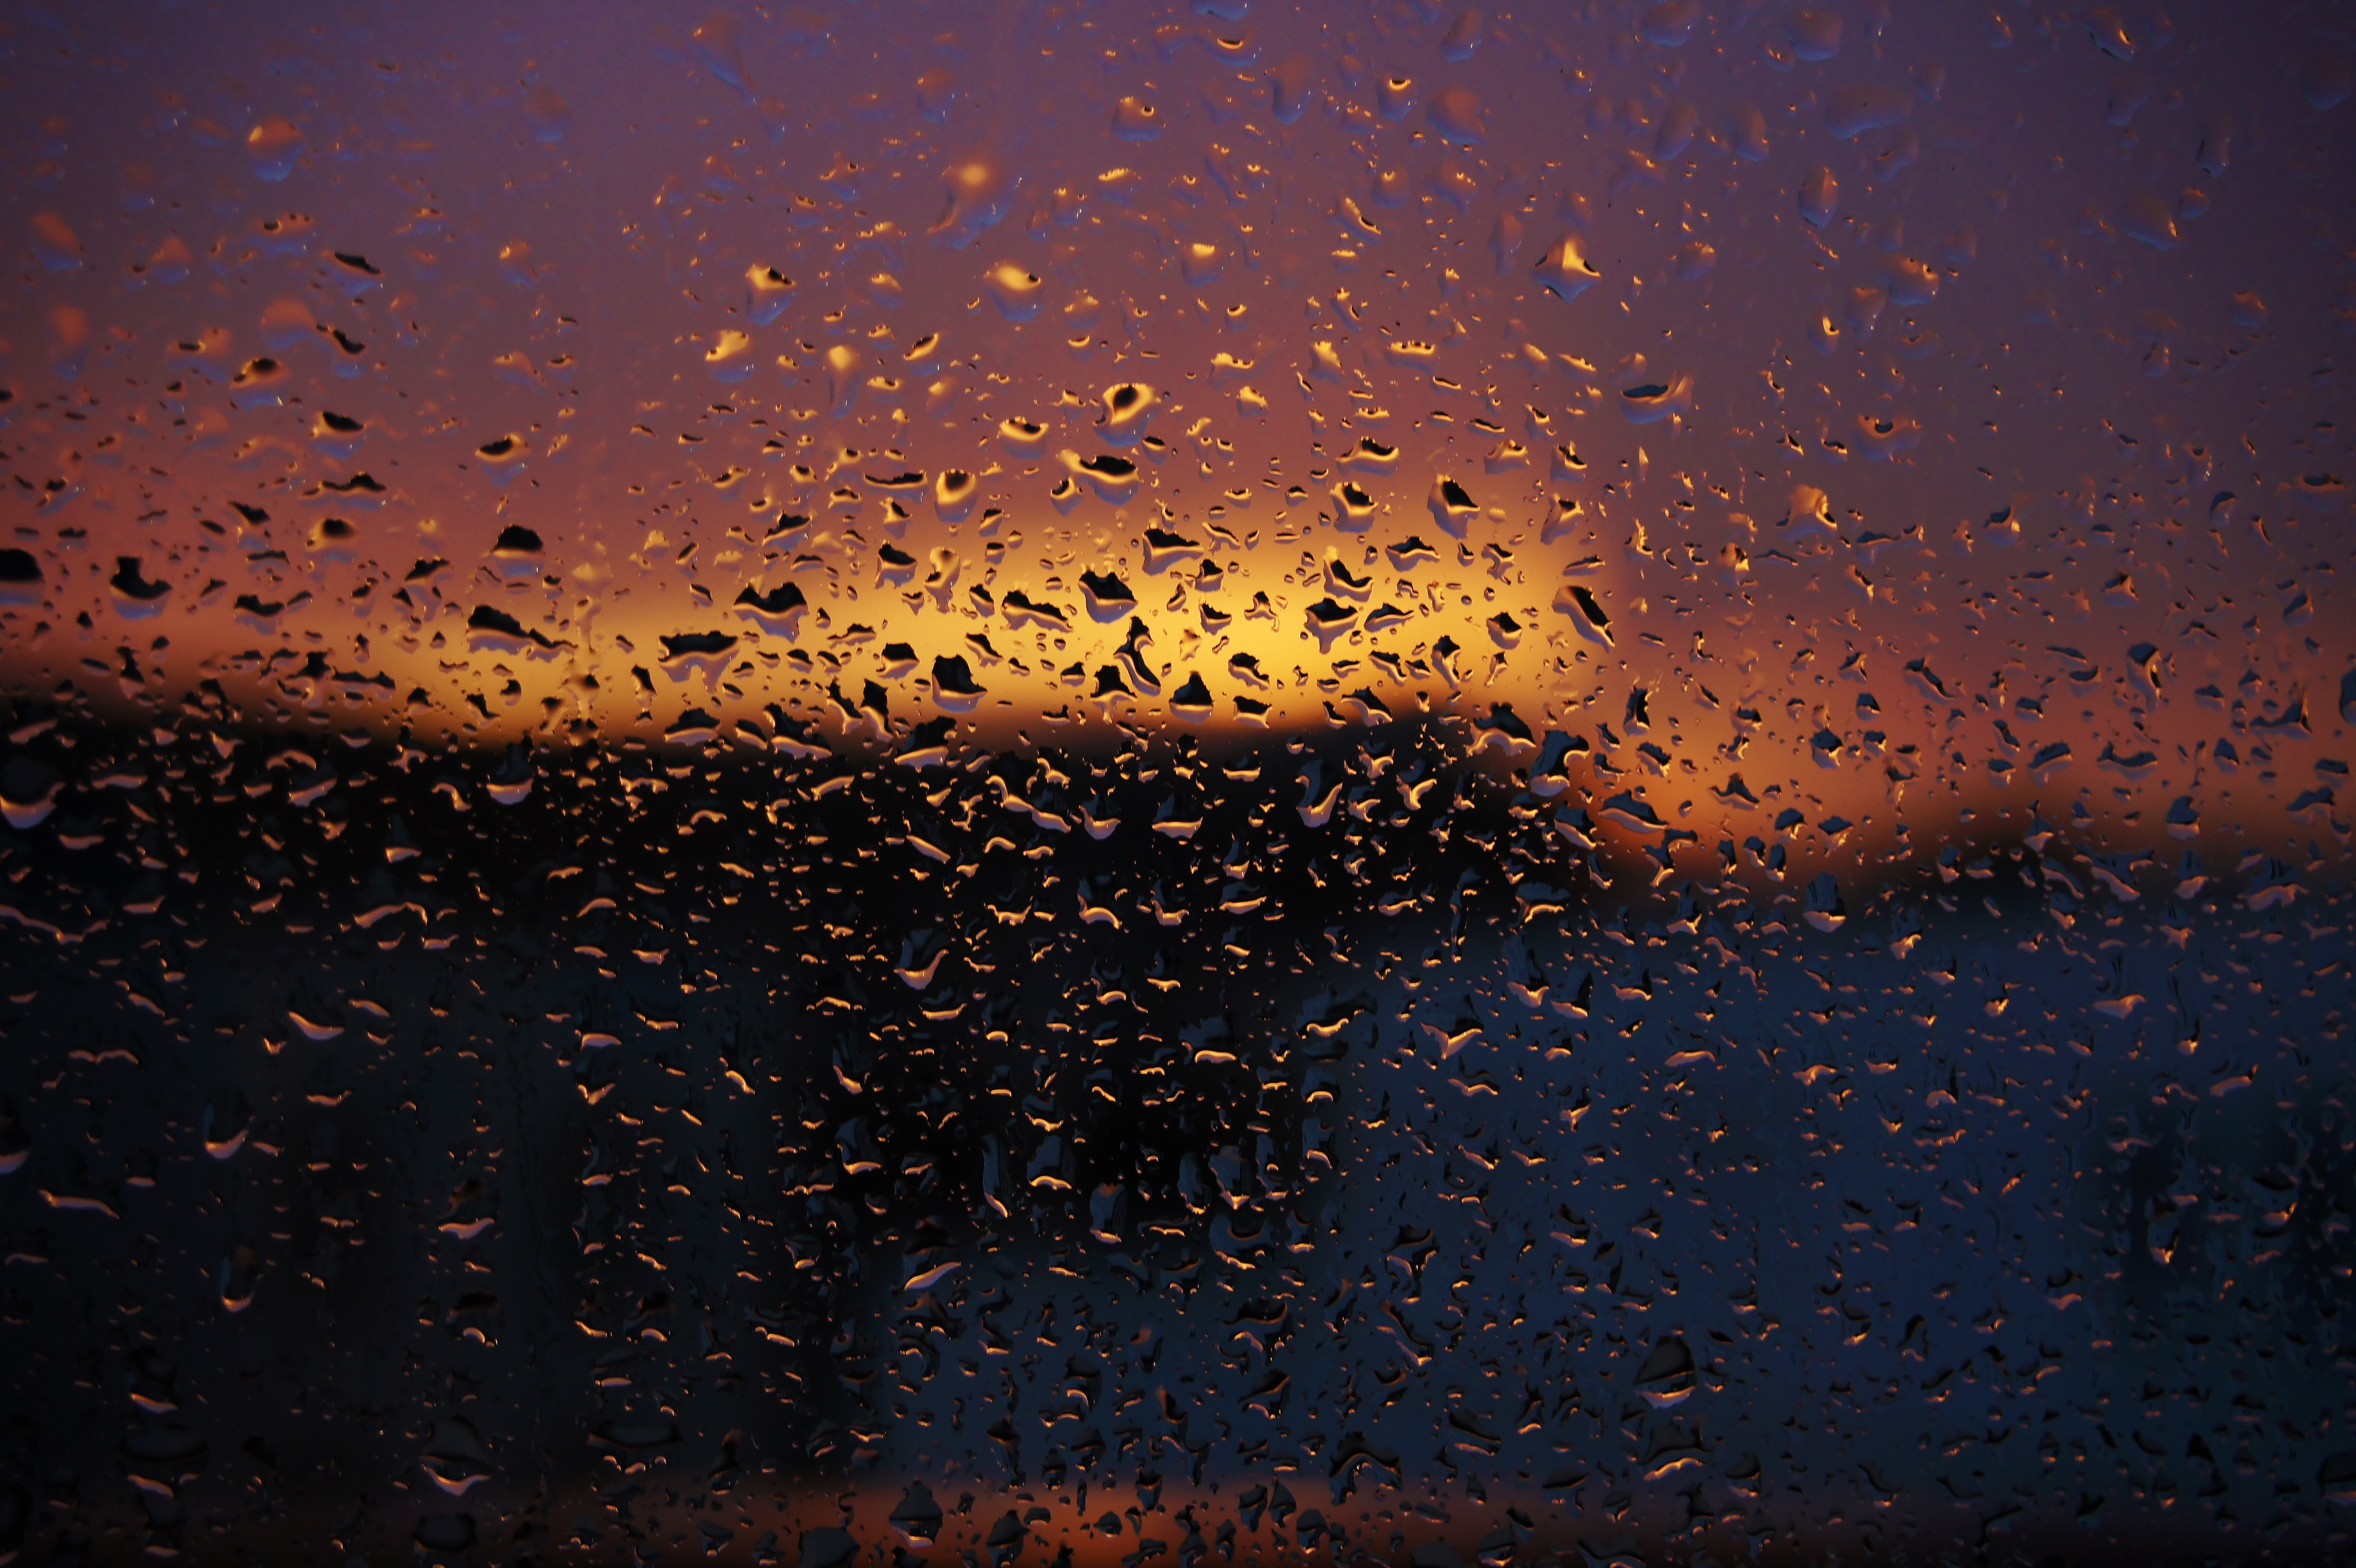
outdoor, horizon, drop, light, sky, sunset, night, sunlight, morning, rain, window, dawn, dark, dusk, evening, reflection, weather, darkness, droplets, macro photography, computer wallpaper